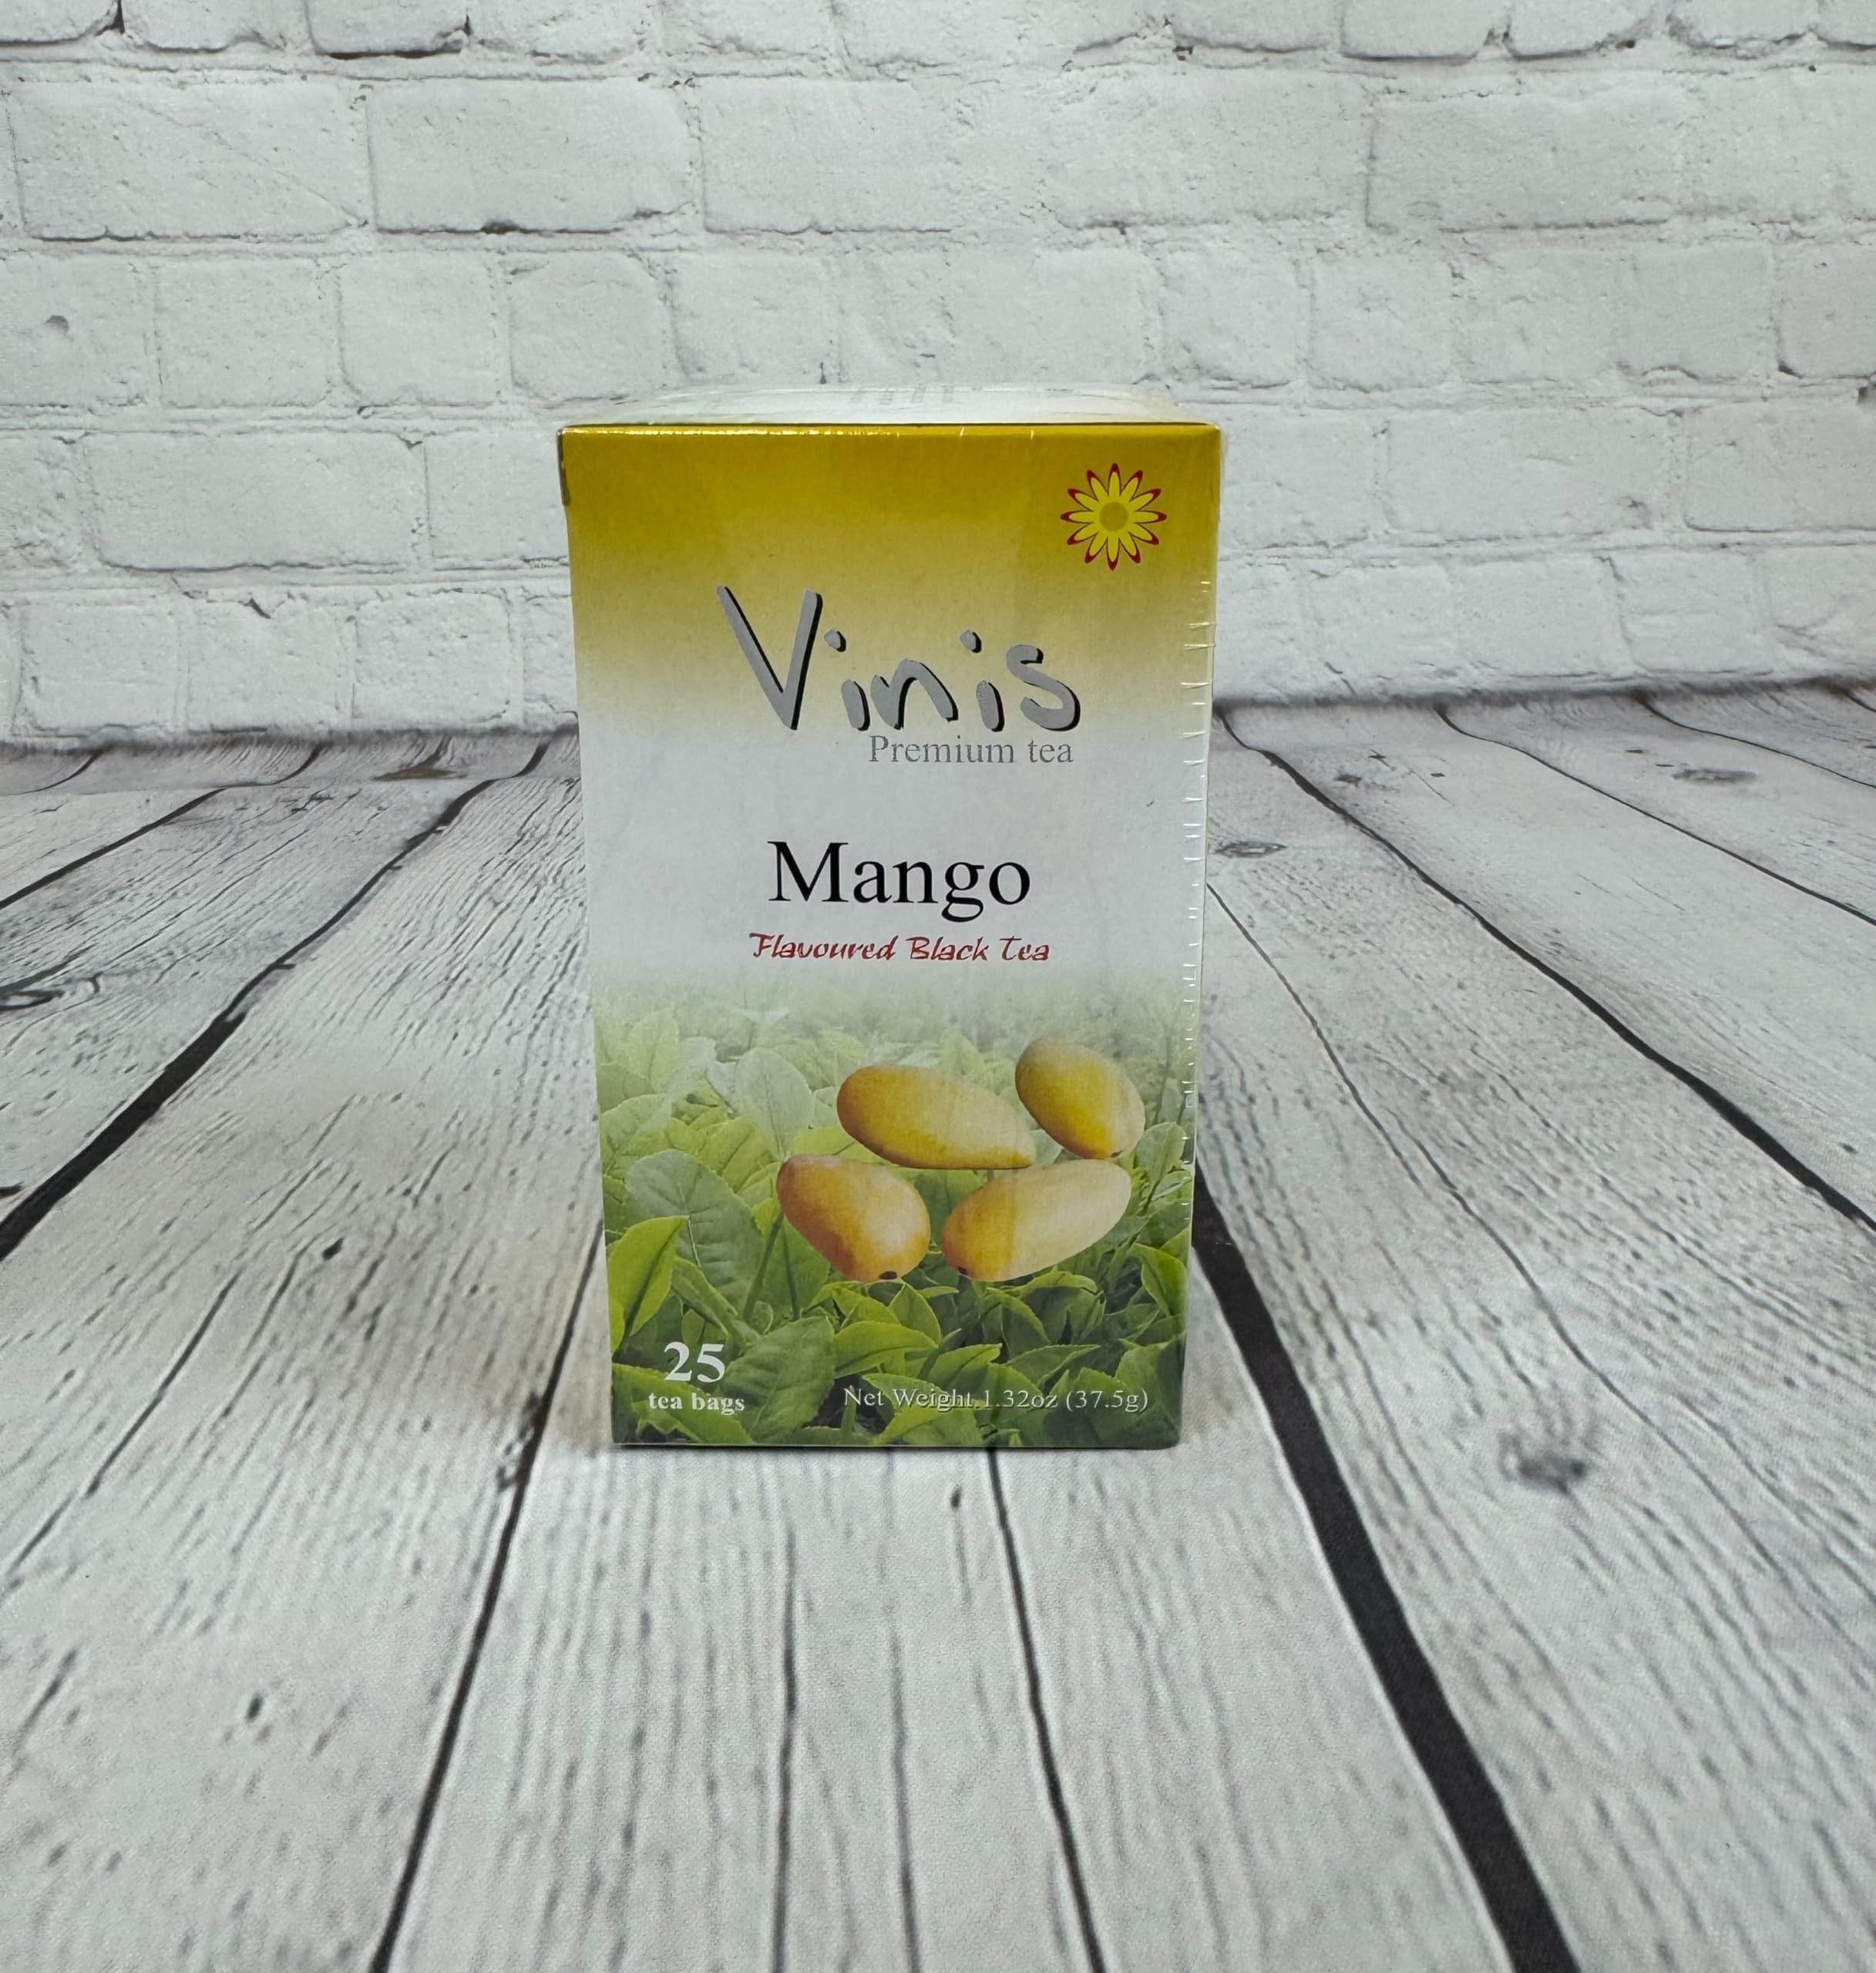
Item Name: Vinis Premium Flavored Black Tea 25 Tea Bags per Box, (Pack of 6) 150 Total Tea Bags (Mango Black Tea)
Bullet Point 1: Ample supply: Each box contains 25 tea bags, and with 6 boxes in a case, you'll receive a total of 150 tea bags for extended enjoyment.
Bullet Point 2: Refreshing experience: Enjoy the perfect balance of bold black tea and fruity flavors, ideal for starting your day or unwinding in the afternoon.
Bullet Point 3: Convenient packaging: Individually wrapped tea bags ensure freshness and make it easy to brew a delicious cup of tea whenever you desire.
Bullet Point 4: Versatile serving options: Whether served hot or cold, Vinis Premium Flavored Black Tea promises a delightful and invigorating tea-drinking experience.
Bullet Point 5: Lemon Black Tea: A refreshing blend of robust black tea infused with the tangy zest of lemon, creating a revitalizing and citrusy beverage.
Bullet Point 6: Mango Black Tea: Indulge in the tropical sweetness of mango combined with rich black tea, offering a smooth and fruity flavor profile with every sip.
Bullet Point 7: Orange Black Tea: Experience the bright and vibrant taste of orange paired with bold black tea, providing a delightful fusion of citrusy freshness and depth.
Product Description: Introducing Vinis Premium Flavored Black Tea, a delightful fusion of rich black tea infused with the refreshing essence of orange, lemon, and mango. Each box contains 25 tea bags, and with a case comprising 6 boxes, you'll enjoy a total of 150 tea bags, ensuring you always have an abundance of aromatic tea on hand. Experience the perfect balance of bold black tea with the citrusy zest of orange and lemon, complemented by the sweet tropical notes of mango. Whether you're starting your day with a revitalizing cup or unwinding in the afternoon, Vinis Premium Flavored Black Tea offers a satisfying and uplifting tea-drinking experience. Indulge in the convenience of our individually wrapped tea bags, preserving freshness and flavor with every brew. Whether enjoyed hot or cold, this premium tea blend promises to tantalize your taste buds and invigorate your senses. Elevate your tea-drinking ritual with Vinis Premium Flavored Black Tea and savor the exquisite harmony of flavors in every sip.
Value: 80.0
Unit: Count

Price: 17.9